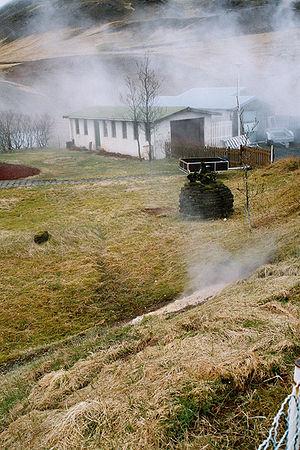
L'Islande est un pays insulaire de l'océan Atlantique Nord composé d'une île principale représentant 99,7 % de sa superficie autour de laquelle gravitent quelques petites îles et îlots, située sur la dorsale médio-atlantique dont elle représente la seule partie émergée. À une distance de 287 km au sud-est du Groenland, le pays se situe à quelques kilomètres au sud du cercle polaire arctique.